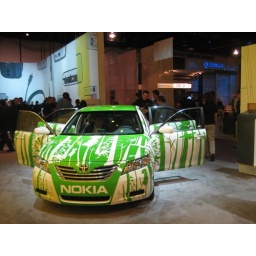
Nokia's green car on display at the Nokia booth at the 2008 Consumer Electronics Show (CES) in Las Vegas.